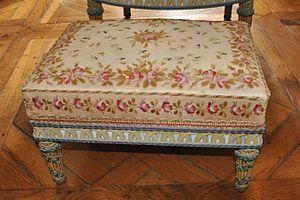
Georges Jacob (Français, 1730-1814): tabouret repose-pied d'époque appartenant au mobilier aux épis (1787) . Chambre de Marie-Antoinette, Petit Trianon, Versailles, France.
Le château du Petit Trianon est un bâtiment situé dans le domaine du Petit Trianon, au sein du parc de Versailles, dans le département français des Yvelines, en région Île-de-France.